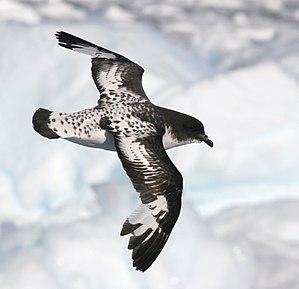
Damier du Cap
Le Damier du Cap, appelé également Pétrel du Cap est une espèce d'oiseau appartenant à la famille des Procellariidae.
La terre Adélie est une région de l'Antarctique découverte en 1840 par l'explorateur français Jules Dumont d'Urville. L'aire d'environ 432 000 km² située entre 136° et 142° de longitude est et entre 90° et 67° de latitude sud est, sous le nom de Terre-Adélie, un territoire revendiqué par la France comme étant l'un des cinq districts des Terres australes et antarctiques françaises, bien que cette revendication ne soit pas universellement reconnue. Le territoire abrite la base scientifique française Dumont-d'Urville, sur l'île des Pétrels, rattachée au fuseau horaire UTC+10:00.